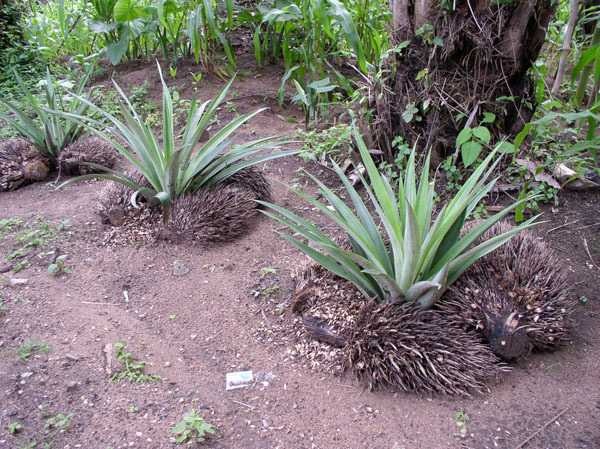
Label: Pineapple